Mihaela Buzărnescu

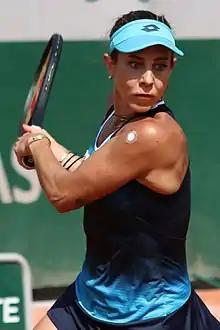
Buzărnescu at the 2022 French Open

She has a career-high WTA singles ranking of No. 20, achieved on 6 August 2018. Her best doubles ranking of world No. 24, she reached on 22 October 2018. She won one singles title and two doubles titles on the WTA Tour.